Electricity in Turkey

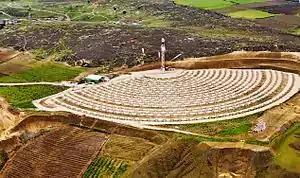
Distant view from a high point of a hill with concentric rows of mirrors most of the way around a slim tower

Turkey is located in an advantageous position in the Middle East and Southeast Europe for solar energy, and it is a growing part of renewable energy in the country, with almost 8 GW generating about 4% of the country's electricity. Solar potential is high in Turkey, especially in the south-east and Mediterranean provinces. Conditions for solar power generation are comparable to Spain. In 2020 Turkey ranked 8th in Europe for solar power, but it could increase far more quickly if subsidies for coal were abolished and the auction system was improved. Every gigawatt of solar power installed would save over US$100 million in gas import costs.